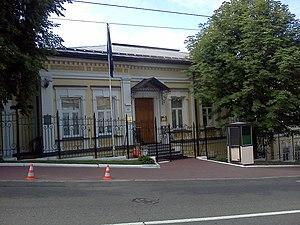
Les relations entre l'Ukraine et l'Union européenne sont établies, deux ans après la dissolution de l'URSS, lors des accords de Budapest de 1994. Une partie de la politique européenne de voisinage de 1998 fera suite à ces accords dans le cadre du partenariat oriental.